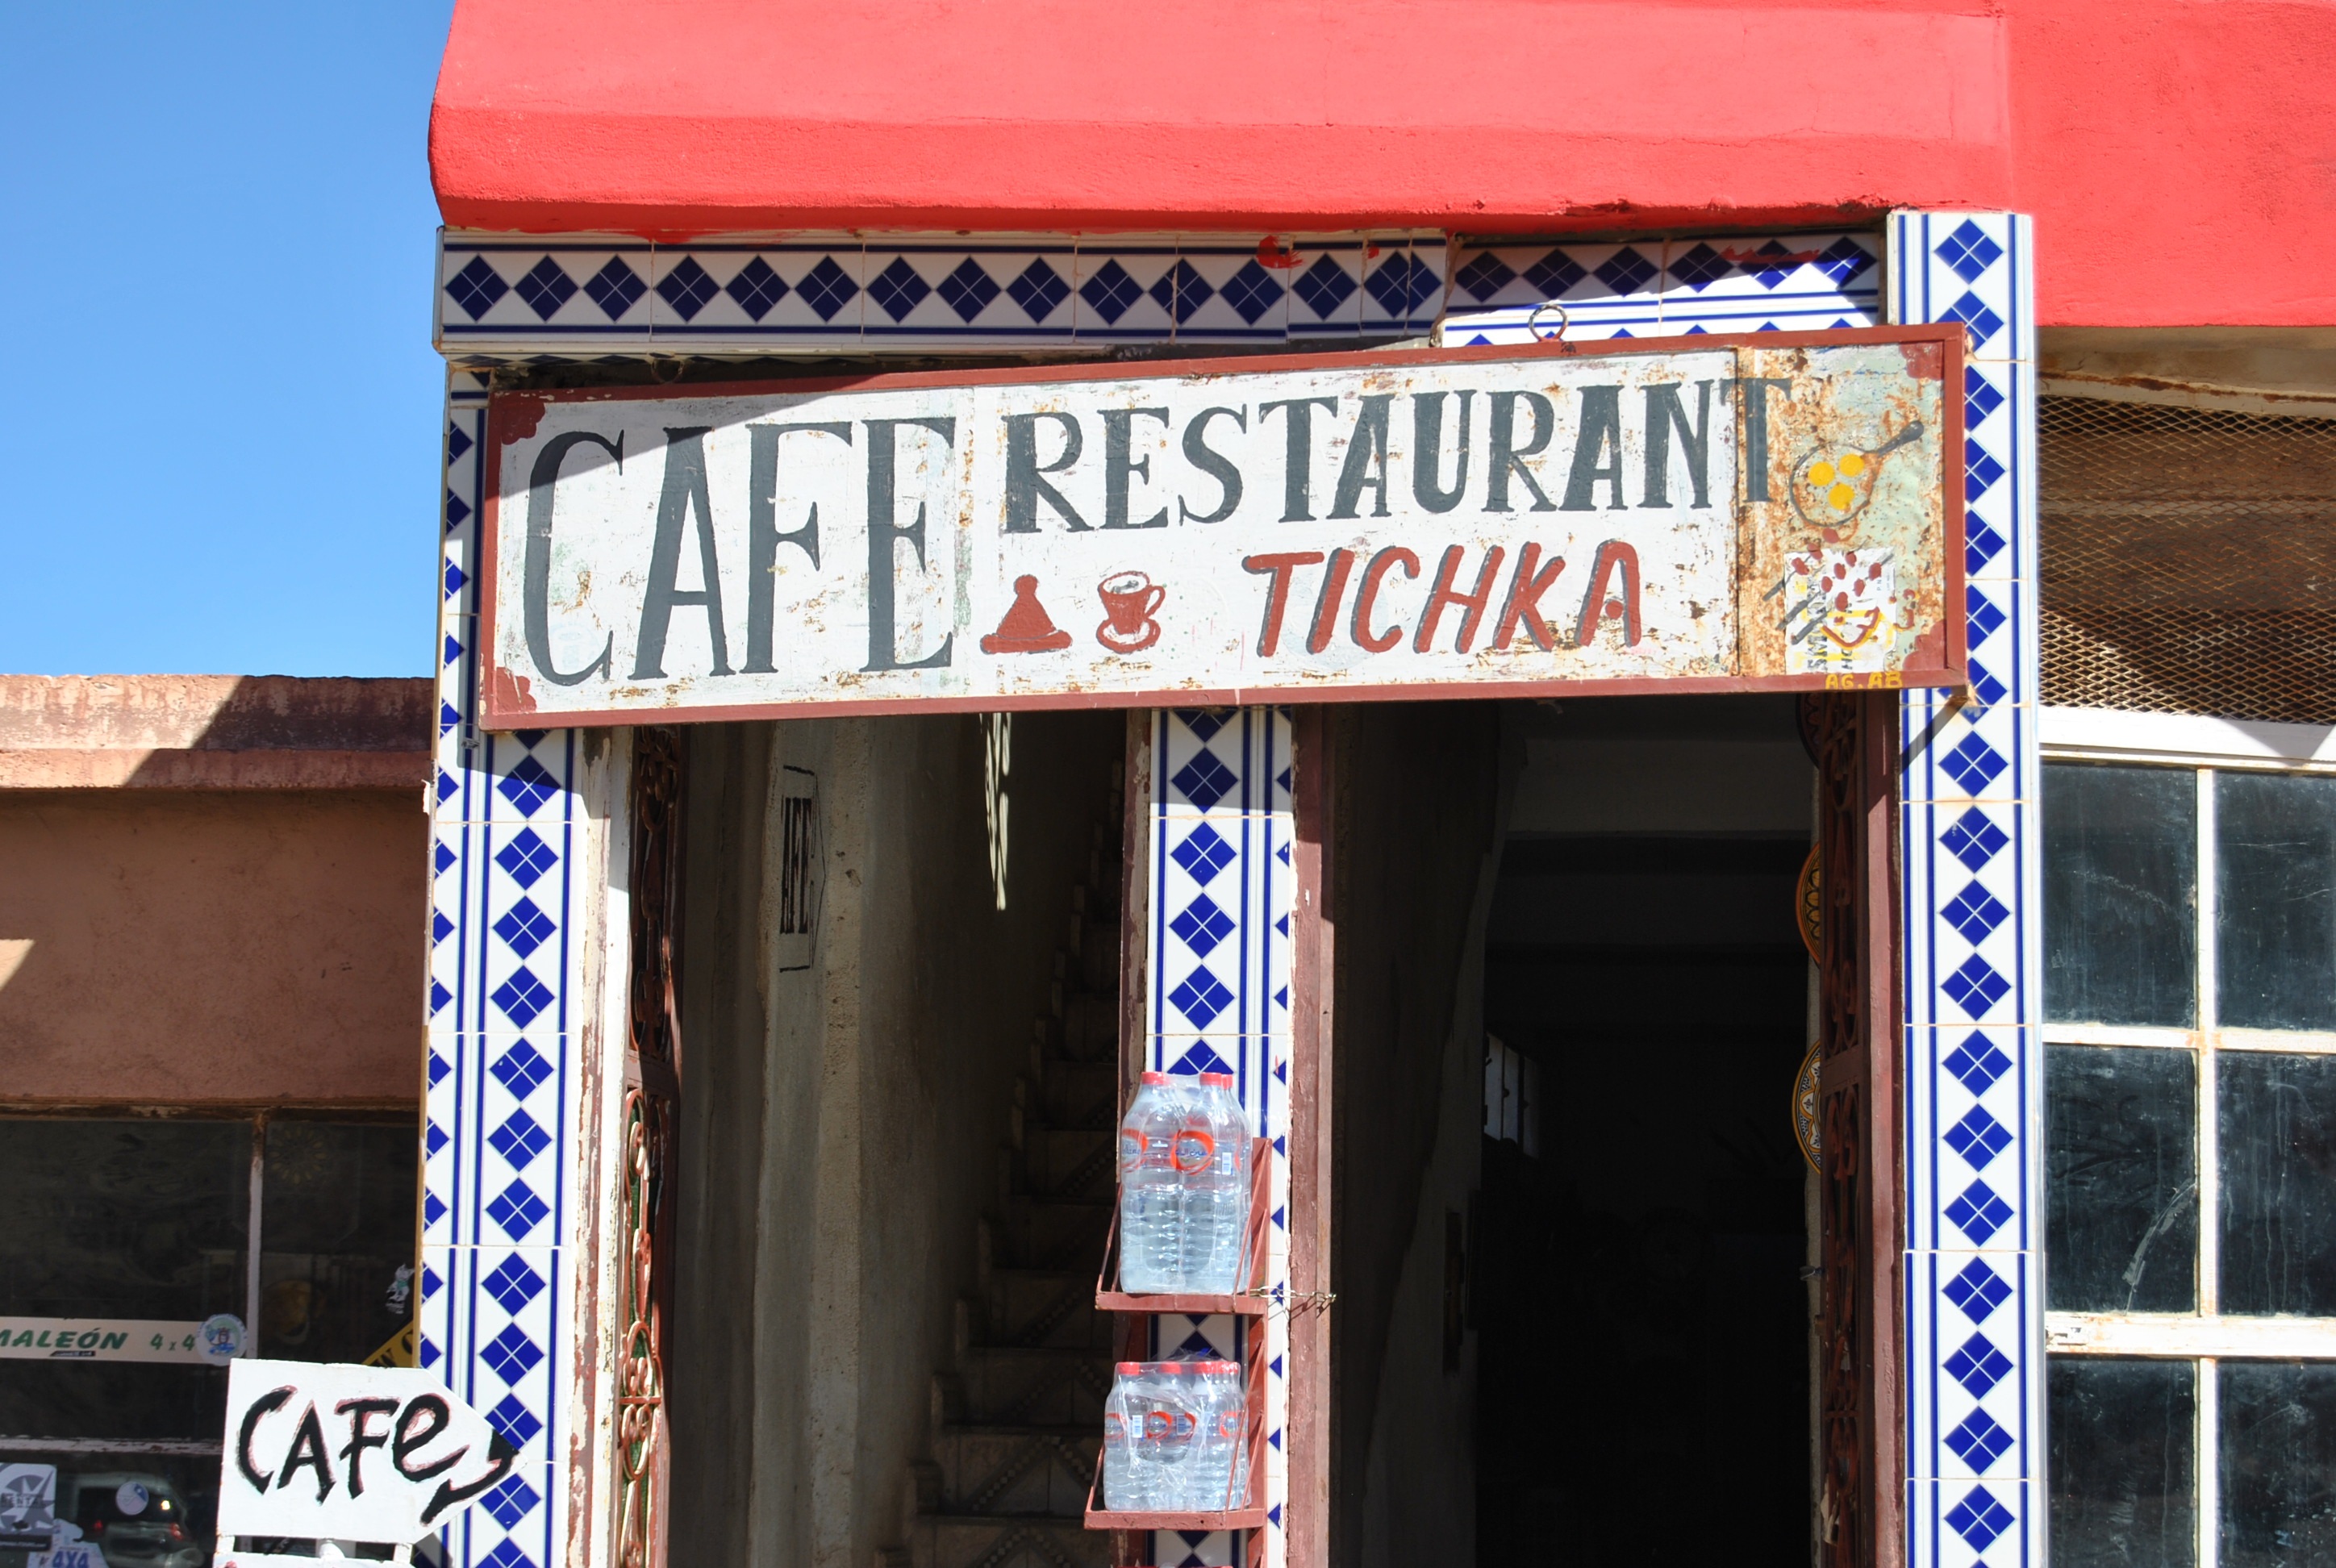
restaurant, bar, sign, atlas, morocco, tichka